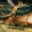
Label: deer